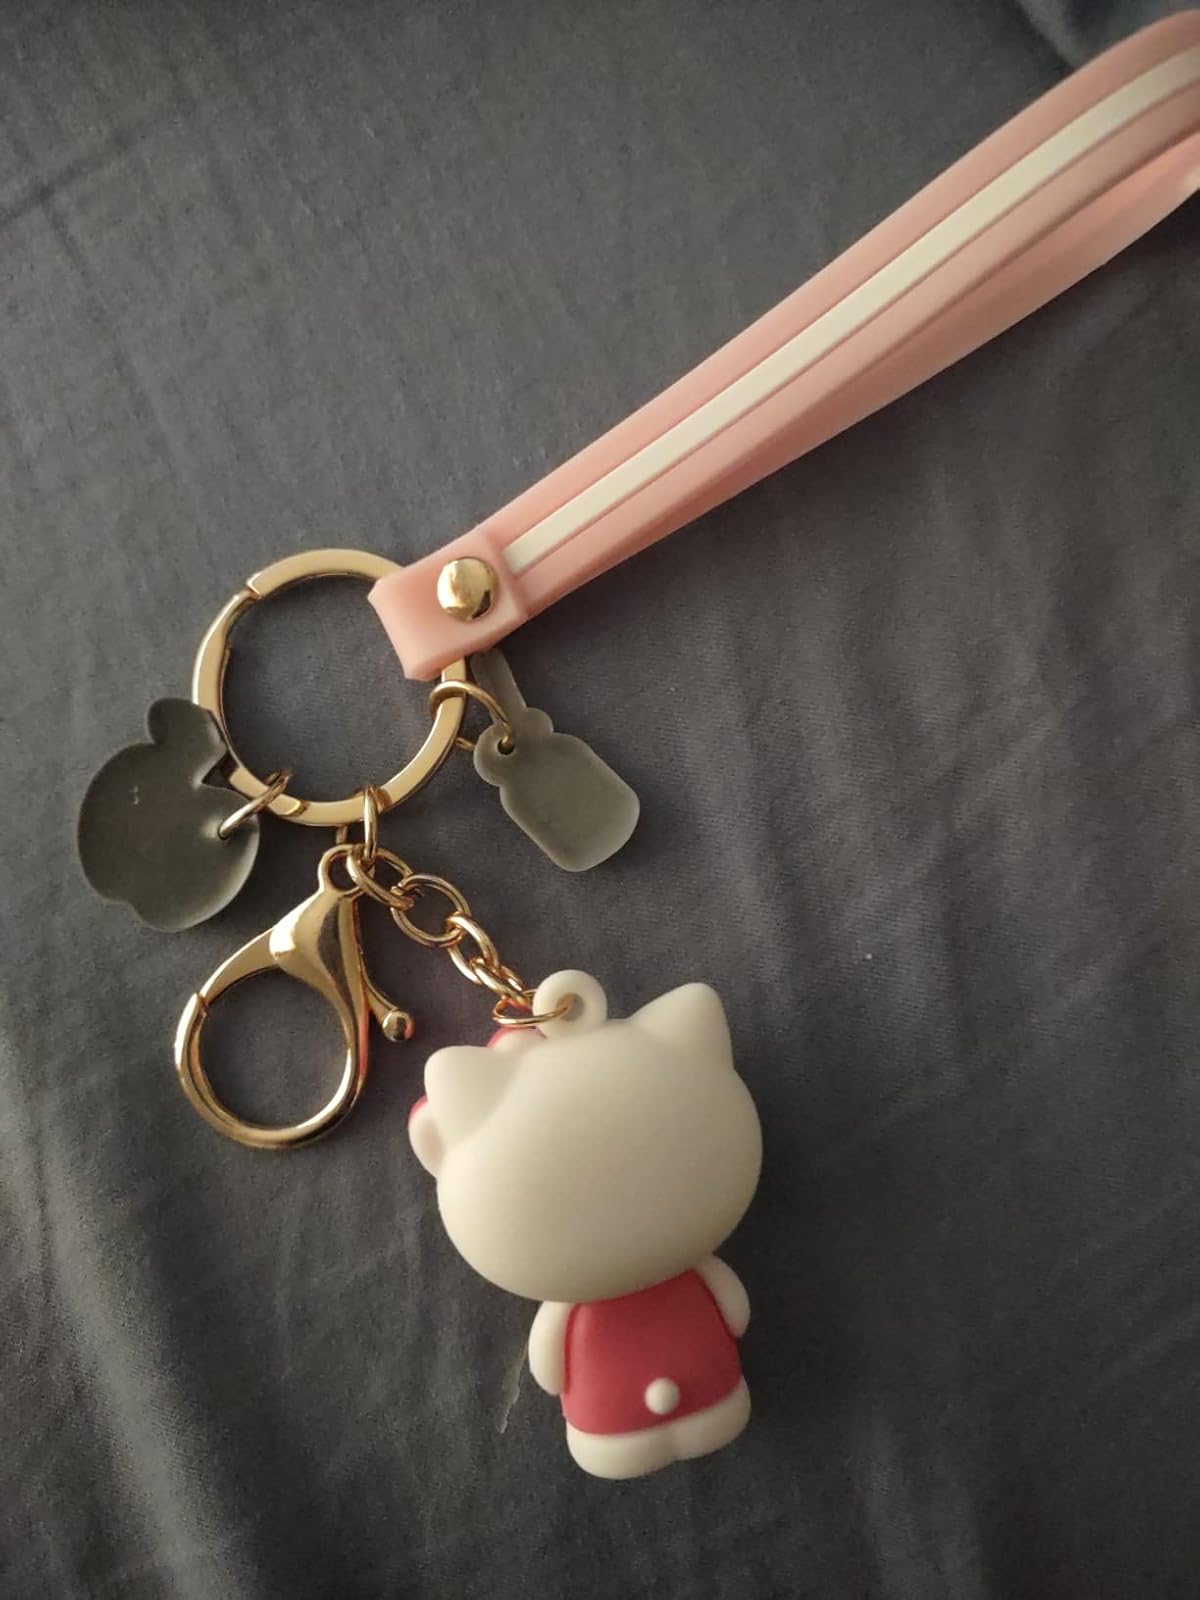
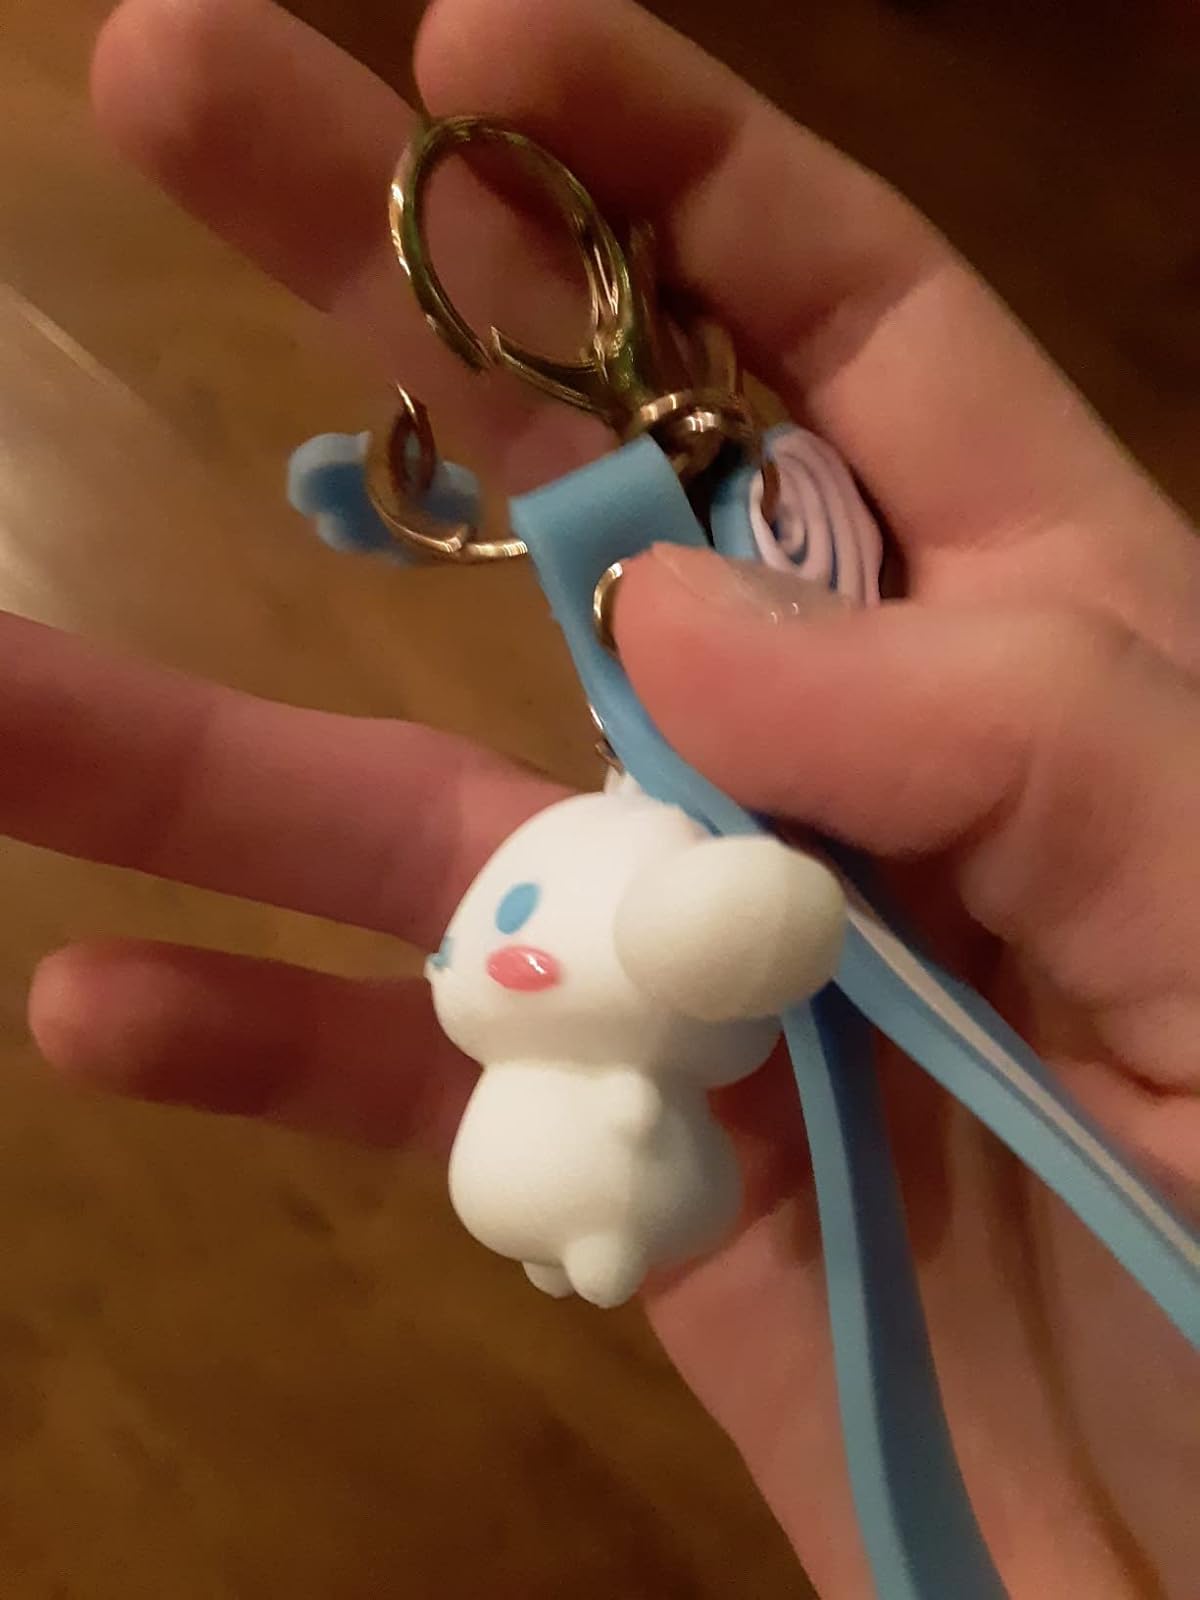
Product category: accessories_keychain
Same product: no